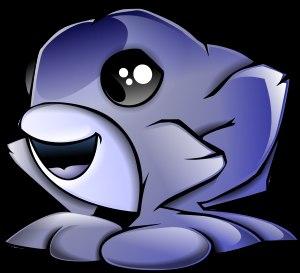
Framasoft est un réseau d'éducation populaire créé en novembre 2001 par Alexis Kauffmann, Paul Lunetta, et Georges Silva, et soutenu depuis 2004 par l'association homonyme. Consacré principalement au logiciel libre, il s'organise en trois axes sur un mode collaboratif : promotion, diffusion et développement de logiciels libres, enrichissement de la culture libre et offre de services libres en ligne.